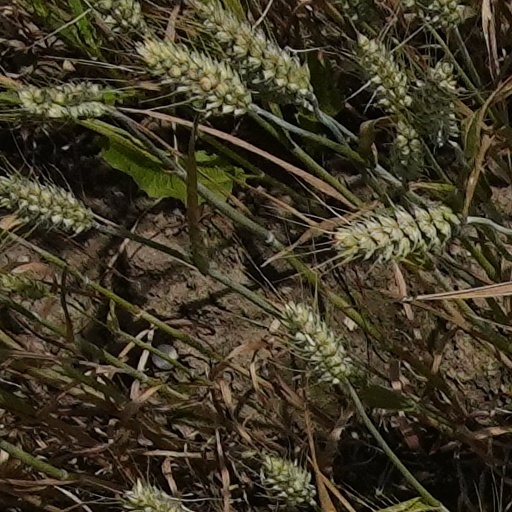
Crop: wheat